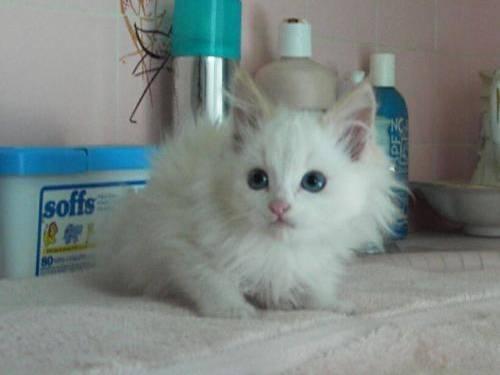
cat